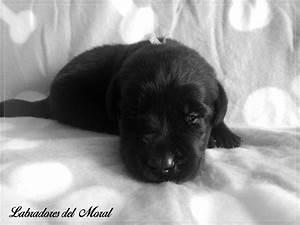
dog